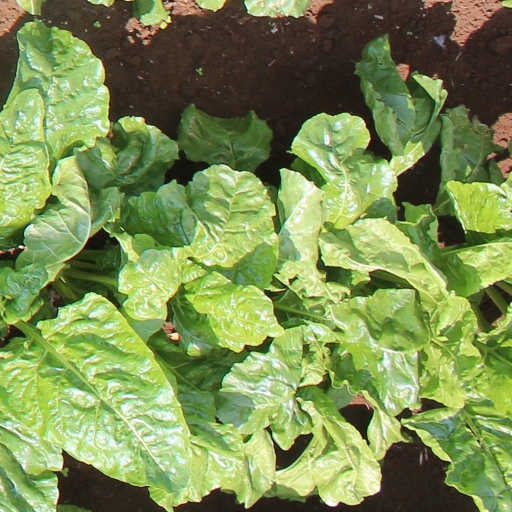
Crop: sugar beet